Answer in natural language. Considering the relative positions, is Window to the left or right of Doorway? Choose between the following options: right or left
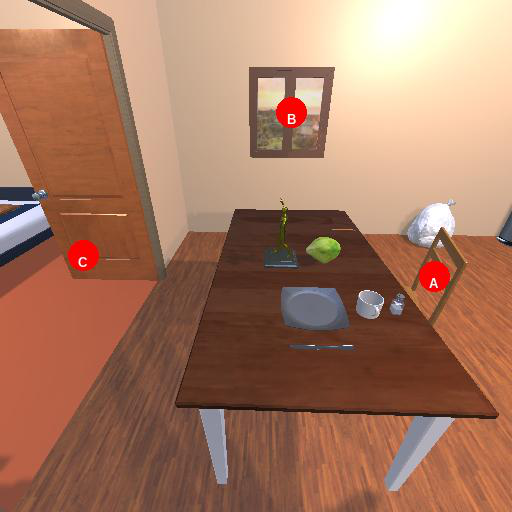
<answer>right</answer>